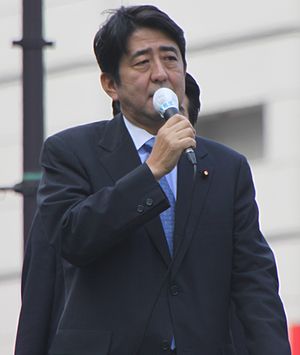
Japans premierministre
Japans nuværende premierminister Shinzo Abe (fra 2012)
Japans premierminister er den danske betegnelse for Japans regeringschef på trods af, at den korrekte oversættelse ville være Kabinettets premierminister. Premierministeren er udpeget af Japans kejser efter at være nomineret af Japans parlaments medlemmer, og han skal have flertal i Repræsentanternes Hus for at blive på posten. Premierministeren er lederen af Japans ministerråd og udvælger og fravælger ministrene i ministerrådet. Den nuværende premierminister siden 26. december 2012 er Shinzo Abe.